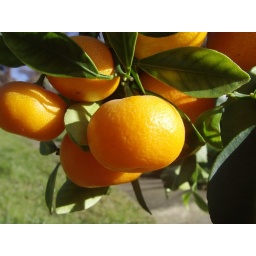
close up of a mini orange tree in my garden